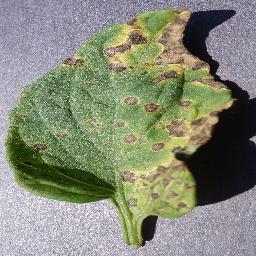
Label: Tomato___Septoria_leaf_spot